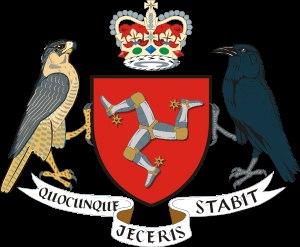
Le Conseil des ministres est l’organe chargé de conseiller le lieutenant-gouverneur de l'île de Man de la même manière que le Conseil privé conseille le monarque britannique. Il était appelé jusqu’en 1980 le Conseil exécutif. Il rassemble notamment les membres du gouvernement.
Le seigneur de Man est le chef d’État de l’île de Man. L’actuel seigneur de Man est la reine Élisabeth II, reine du Royaume-Uni, de Grande-Bretagne et d'Irlande du Nord.
Les armoiries de l'île de Man, forme longue officielle armoiries de Sa Majesté en vigueur dans l'île de Man, en anglais Arms of Her Majesty in right of the Isle of Man, sont entrées en vigueur le 12 juillet 1996.
Le Tynwald est le nom donné au parlement de l’île de Man, comprenant deux chambres : la Chambre des Clefs, composée de 24 représentants élus au suffrage universel direct, et le Conseil législatif de l'île de Man, dont les 11 membres sont élus au suffrage indirect.
Le Conseil législatif de l’île de Man est la chambre haute du Parlement mannois, le Tynwald.
Le gouvernement de l'île de Man est l'organe exécutif de l'île de Man. Il est dirigé par le ministre en chef nommé par le lieutenant-gouverneur de l'île de Man qui représente la Couronne.
Un deemster est un juge sur l’île de Man. La Haute cour de l’île de Man est présidée par un deemster ou un juge d’appel. Les deemsters ont notamment la responsabilité de promulguer les lois à l’occasion du Tynwald Day en les lisant à la foule, à la fois en anglais et en mannois, la langue locale. Avant 1980, les deemsters siégeaient au Conseil législatif de l’archipel.